Wichaichan

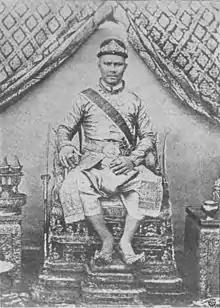
Photograph of Wichaichan on his throne

Wichaichan (6 April 1838 – 28 August 1885) was a Siamese prince and member of the Chakri dynasty. He was the eldest son of Viceroy Pinklao and Princess Aim, and thus nephew to King Mongkut (Rama IV). Wichaichan succeeded his father by being appointed the Front Palace and "Viceroy of Siam" in 1868, during the reign of his cousin King Chulalongkorn (Rama V). During his tenure the office of Front Palace was extremely powerful and rivalled that of the monarch's own. Inevitably the two forces clashed in the Front Palace crisis. Wichaichan was defeated and the power of the Front Palace was greatly diminished. After his death in 1885, the last vestiges of the title were abolished in favour of a crown prince.